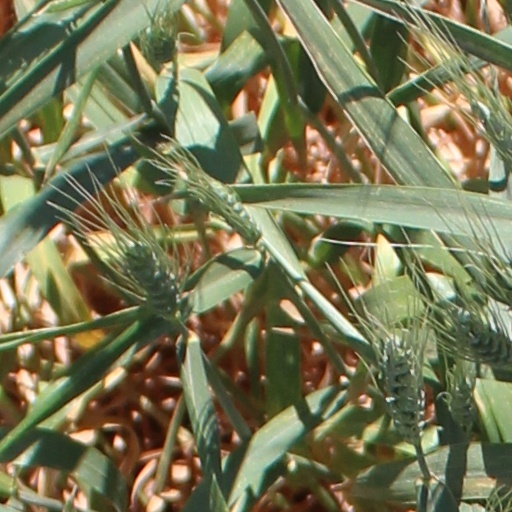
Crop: wheat